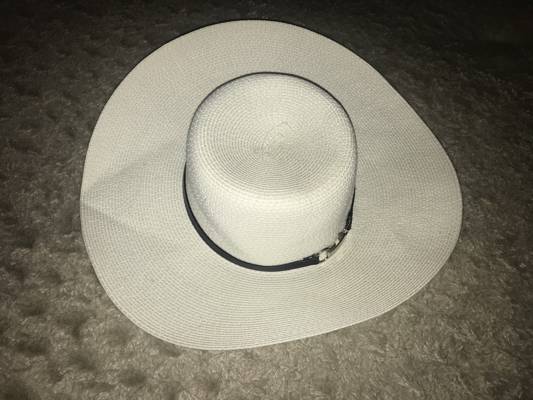
Waste category: clothes